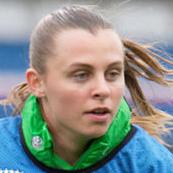
Age: 19